Langley extrapolation

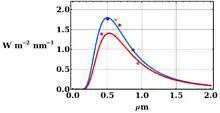
Points are Langley extrapolation to top of atmosphere of direct solar radiation measured at Niamey, Niger 24 December 2006. Compared with Planck functions with the wavelength in micrometers.

The requirement for good "Langley plots" is a constant atmosphere (constant formula_1). This requirement can be fulfilled only under particular conditions, since the atmosphere is continuously changing. Needed conditions are in particular: the absence of clouds along the optical path, and the absence of variations in the atmospheric aerosol layer. Since aerosols tend to be more concentrated at low altitude, Langley extrapolation is often performed at high mountain sites. Data from NASA Glenn Research Center indicates that the Langley plot accuracy is improved if the data is taken above the tropopause.